Lady Constance Malleson

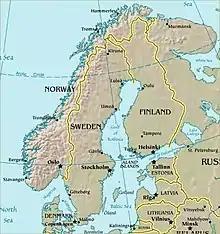
Map of Nordic countries

After retiring from acting Malleson moved to the country, traveled and authored several books. Her autobiography was published in 1931 followed by her first novel, "The Coming Back" in 1933. Despite claiming it as fiction the work is considered a roman à clef regarding her relationship with Russell. Described by John G. Slater as a "thinly disguised account", the novel features Russell as an astronomer from Cambridge, named Don Gregorio del Orellano, with other characters acting as stand ins for prominent people in Malleson's relationship with Russell, including Dora Russell, Clifford Allen, T.S. Eliot and Maurice Elvey. Malleson would later disown the work claiming it to be a "feeble first effort."